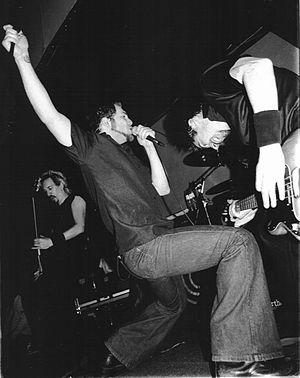
earthtone9 est un groupe de metal alternatif britannique, originaire de Nottingham, en Grande-Bretagne. La formation du groupe est constituée de Karl Middleton à la voix, Owen « Oz » Packard et Joe Roberts à la guitare, Graeme Watts à la basse et Simon Hutchby à la batterie.